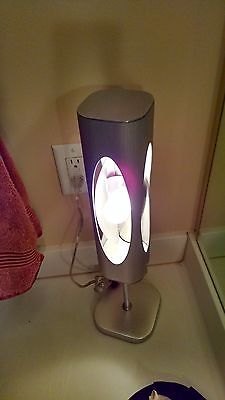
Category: lamp